Weddington Castle

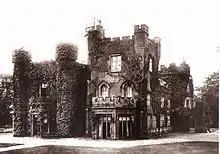
Weddington Castle

Weddington Castle, or Weddington Hall, was a manor house in the village of Weddington, Nuneaton in Warwickshire.